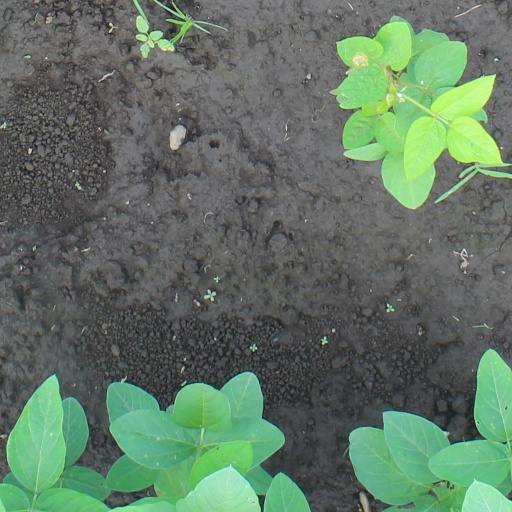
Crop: soybean